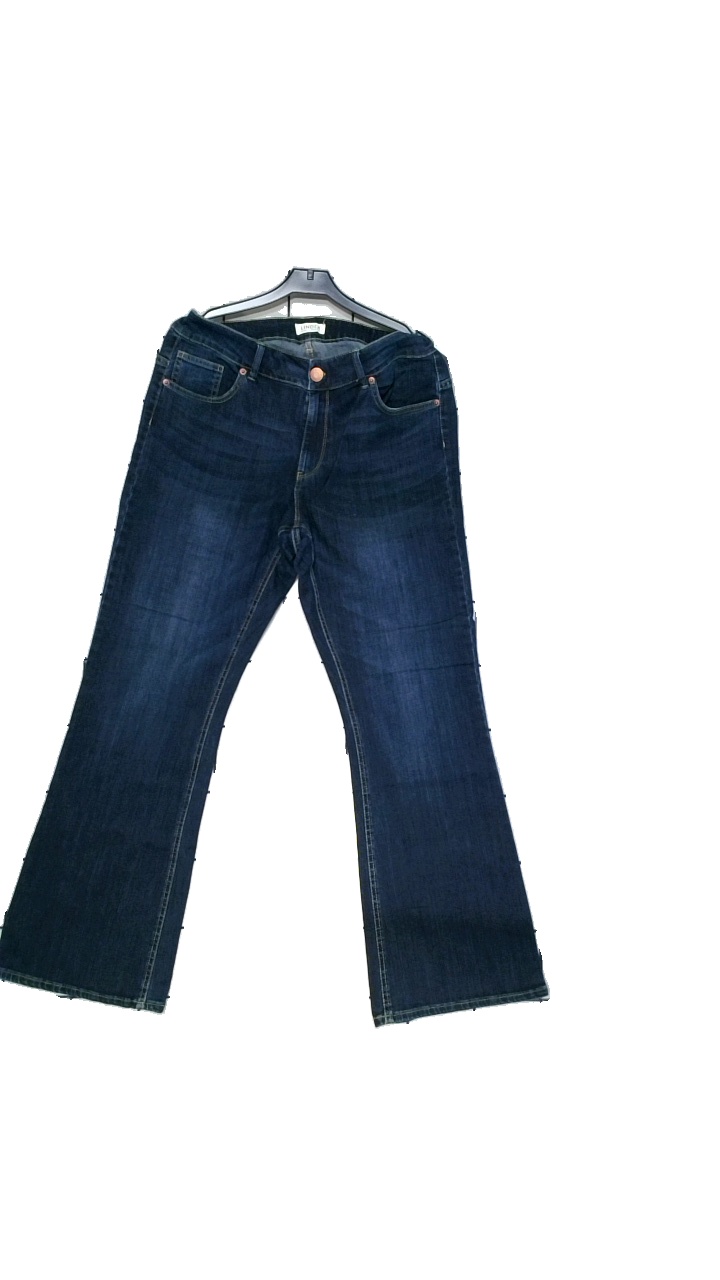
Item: Jeans (Ladies)
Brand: Lindex
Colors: Blue
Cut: Regular, Loose
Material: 91% cotton, 8% polyester, 1% elastane
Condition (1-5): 4
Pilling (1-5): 4
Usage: Reuse
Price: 50-100